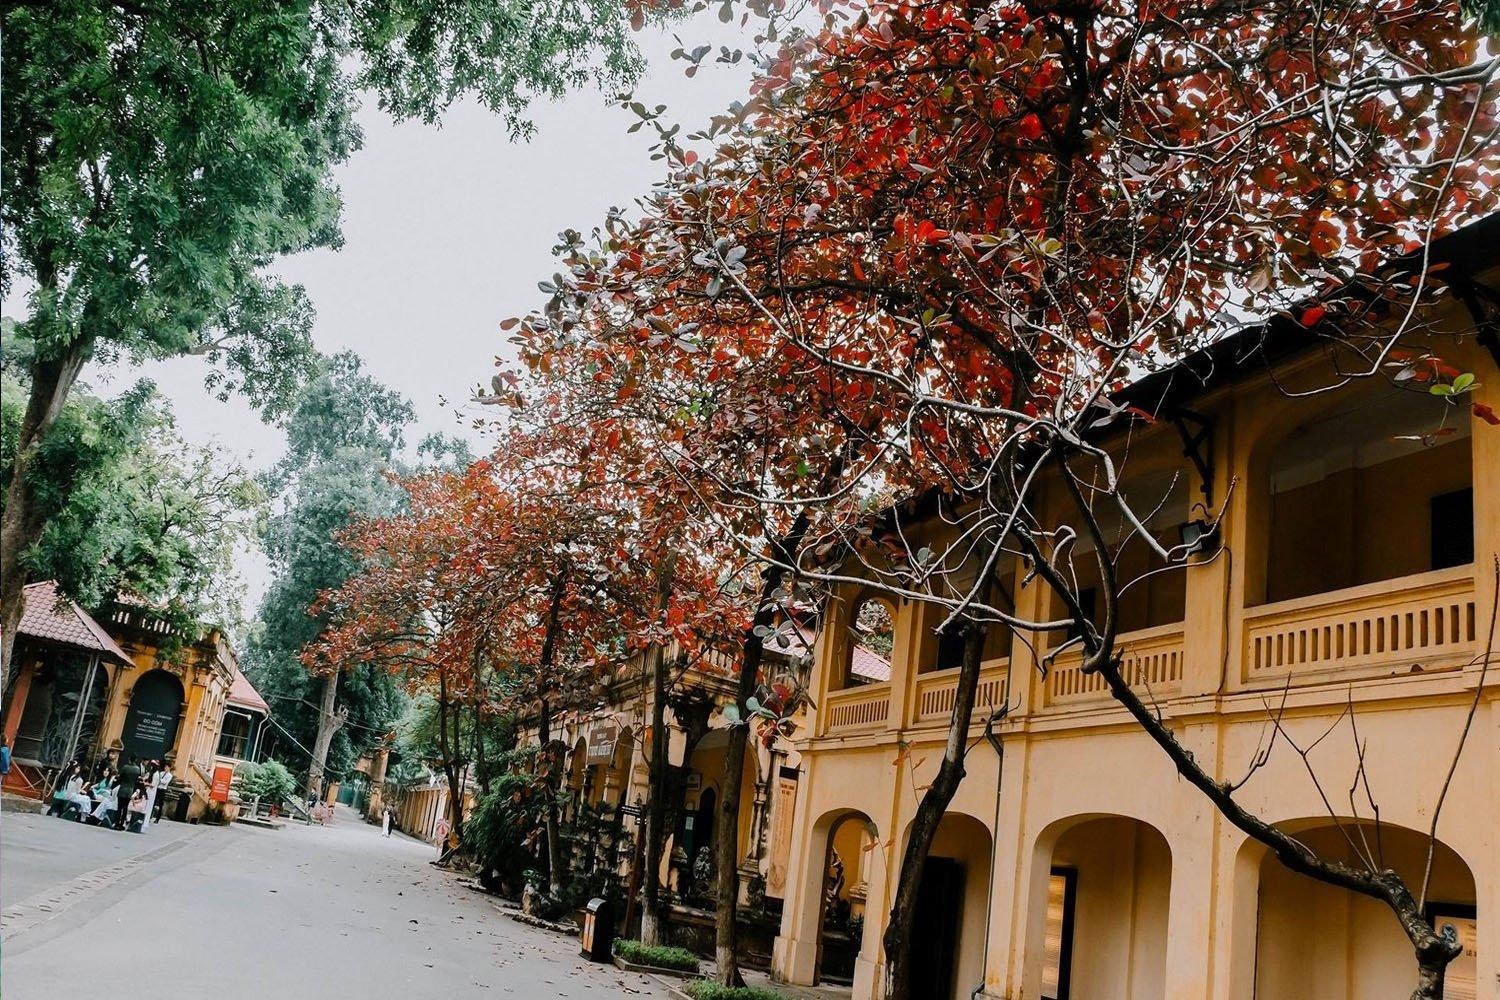
có nhiều cây hoa phượng màu đỏ ở bên lề đường bên phải